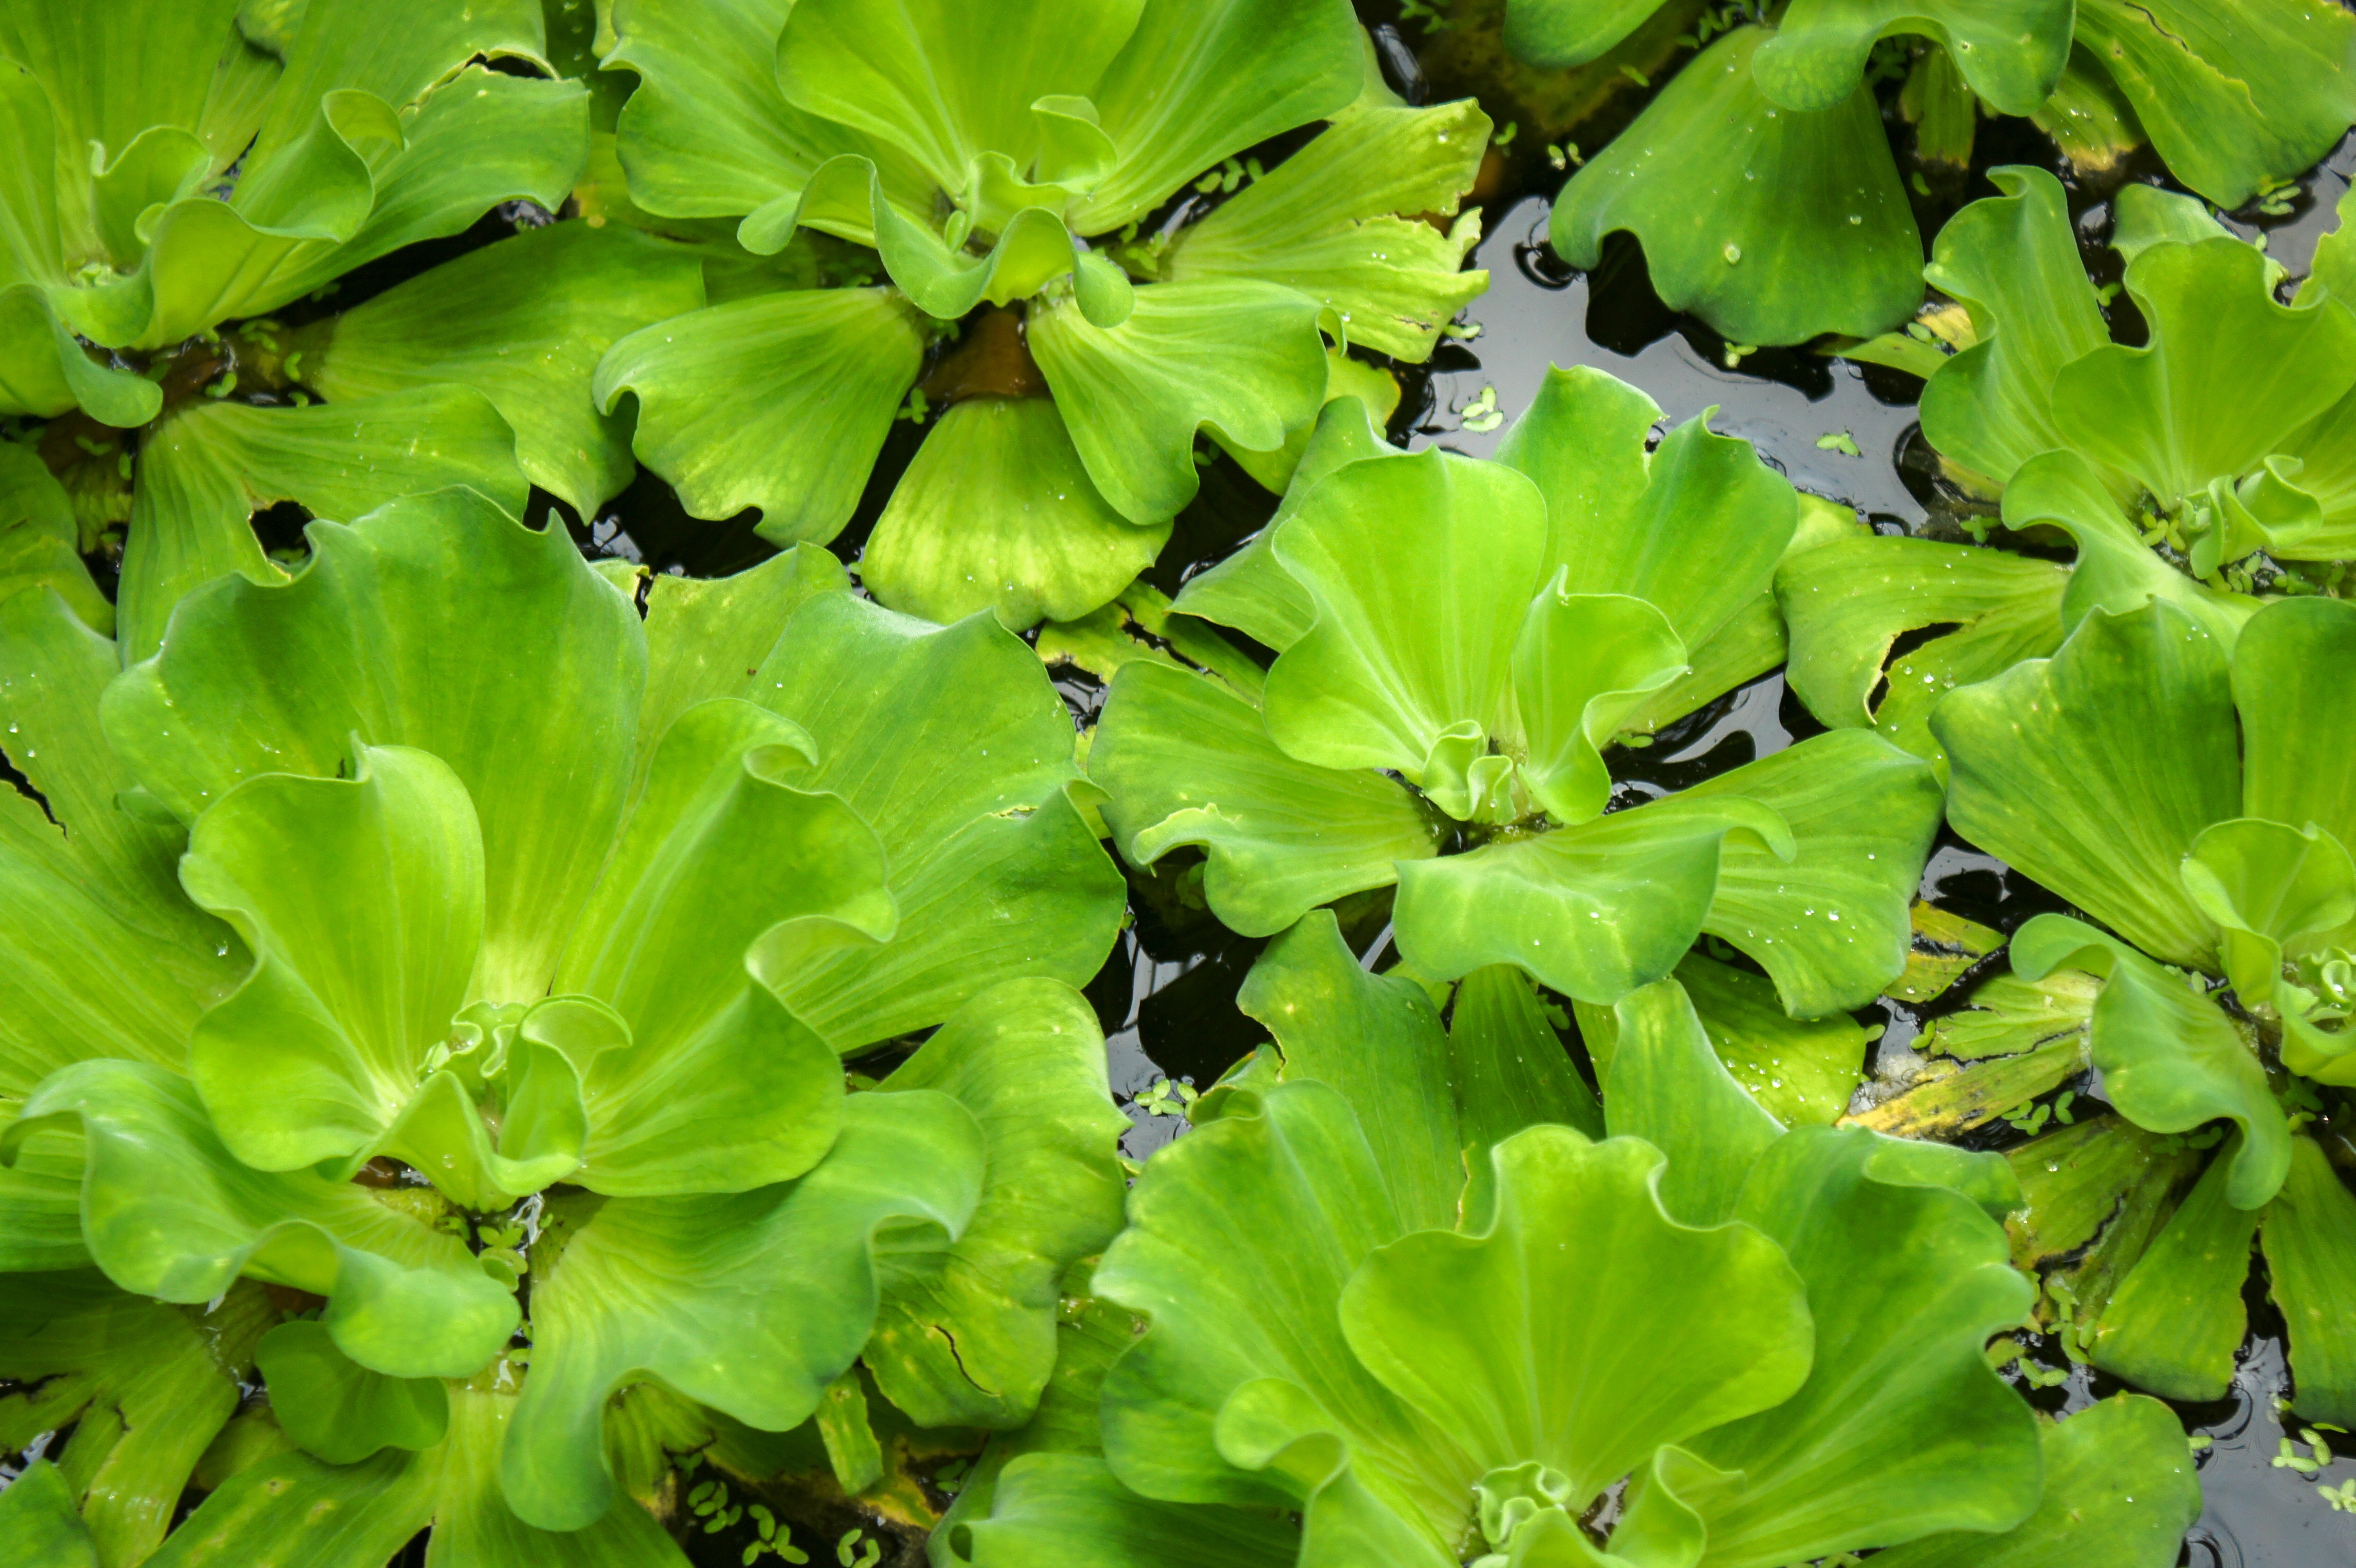
tree, nature, plant, leaf, flower, lake, green, produce, vegetable, natural, botany, garden, aquatic plant, botanical, shrub, lotus, ecosystem, flowering plant, maidenhair tree, woody plant, land plant